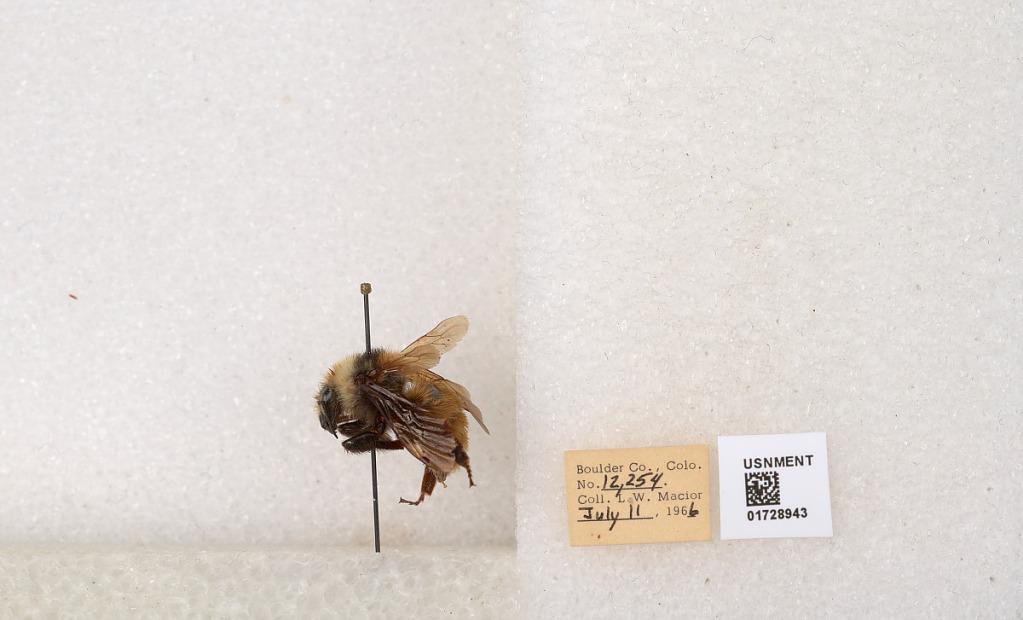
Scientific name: Bombus appositus Cresson
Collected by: L. Macior
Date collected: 1966-7-11
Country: United States
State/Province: Colorado
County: Boulder
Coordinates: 40.0925, -105.358